Future Jihad

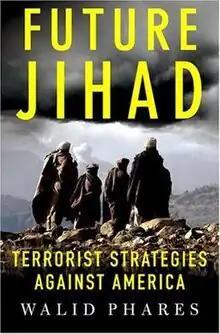

Future Jihad: Terrorist Strategies Against America is a book by Middle East expert and scholar Walid Phares.